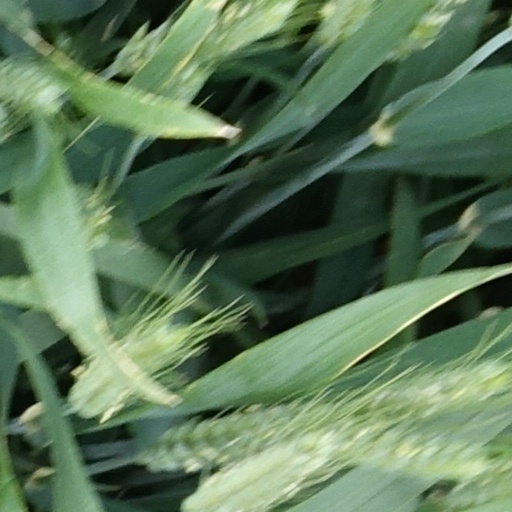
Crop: wheat